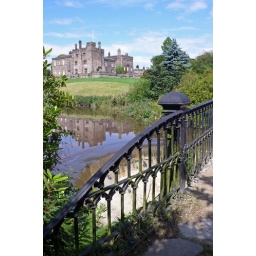
The waterfall under the bridge was probably to divert water to the turbine which, in the 1920's, provided electricity for the house.